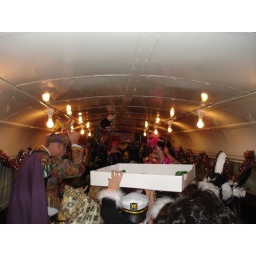
Inside the streetcar. King cake in the white box.